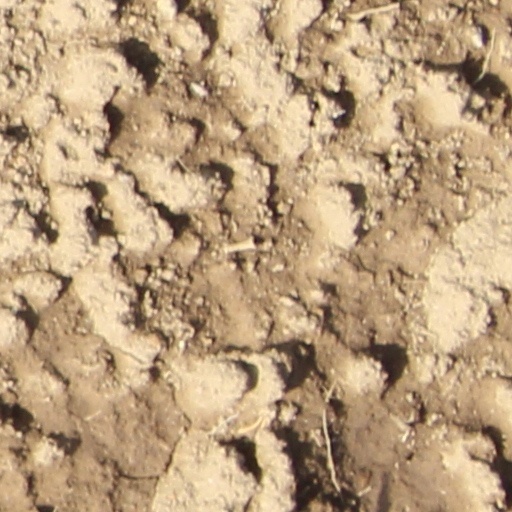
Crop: wheat